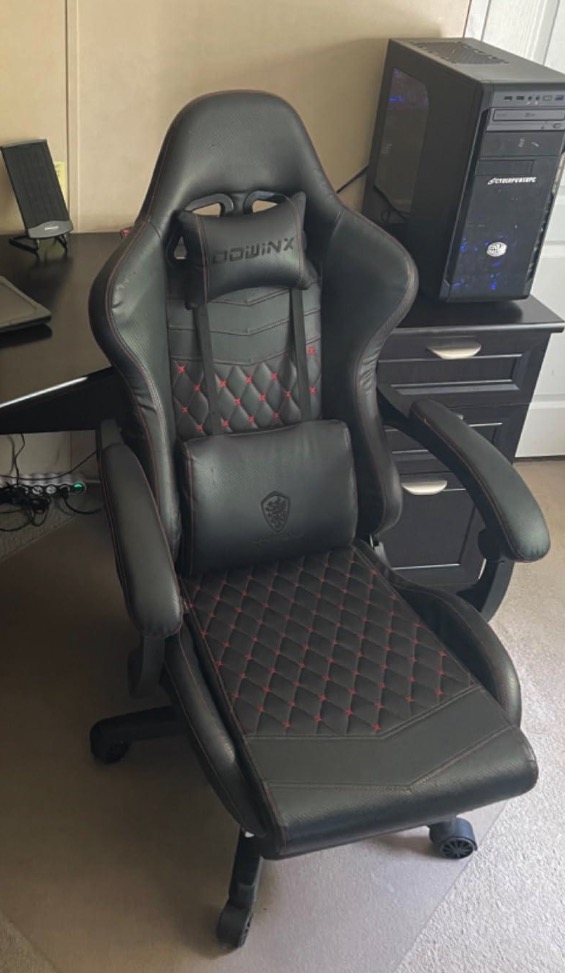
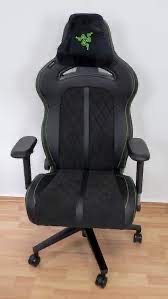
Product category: items_chair
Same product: no